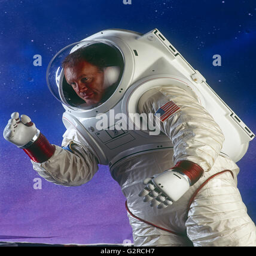
a man in a space suit